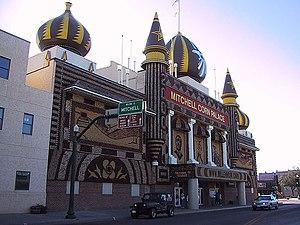
George Stanley McGovern est un historien, auteur, et homme politique américain. Il fut membre du congrès des États-Unis, sénateur et candidat malheureux du Parti démocrate contre Richard Nixon à l'élection présidentielle américaine de 1972.
The Mitchell Corn Palace est un complexe polyvalent situé dans la ville de Mitchell, dans l’État du Dakota du Sud, aux États-Unis.